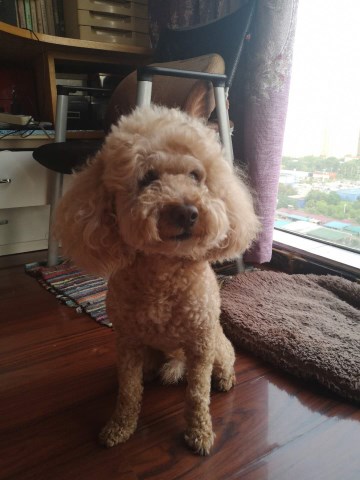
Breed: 7449-n000128-teddy